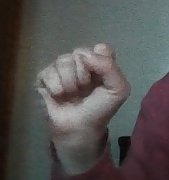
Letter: saad